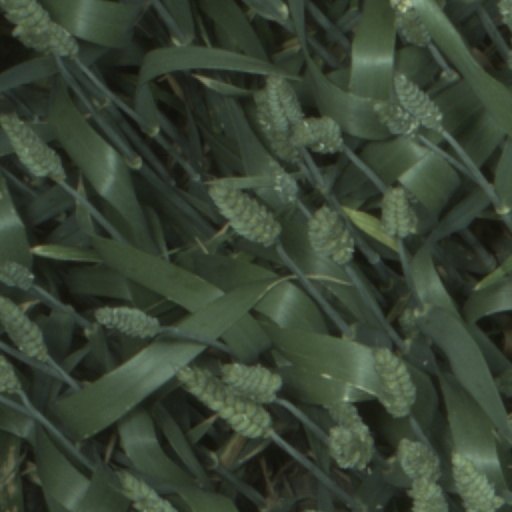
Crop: wheat